Miriam Dahlke

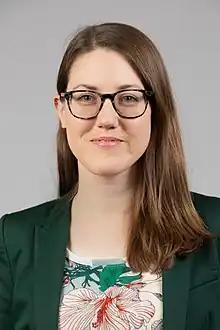
Dahlke in 2019

Miriam Dahlke (born 13 February 1989 in Frankfurt am Main) is a German politician (Alliance 90/The Greens). In the 2018 Hessian state election Dahlke won the electoral district mandate in Frankfurt am Main II.